Toilet (room)

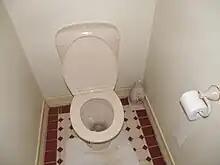
A small room with a flush toilet. A toilet brush (hidden in a decorative holder) and a toilet roll holder for toilet paper can be seen to the right of the flush toilet.

A toilet is a small room used for privately accessing the sanitation fixture (toilet) for urination and defecation. Toilet rooms often include a sink (basin) with soap/handwash for handwashing, as this is important for personal hygiene. These rooms are typically referred to in North America as half-bathrooms (half-baths; half of a whole or full-bathroom) in a private residence.